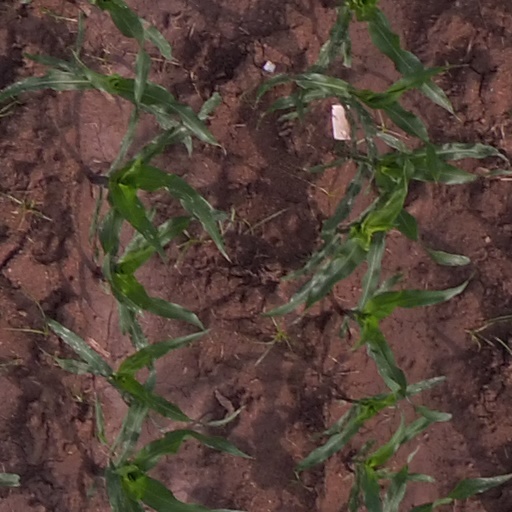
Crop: maize; corn